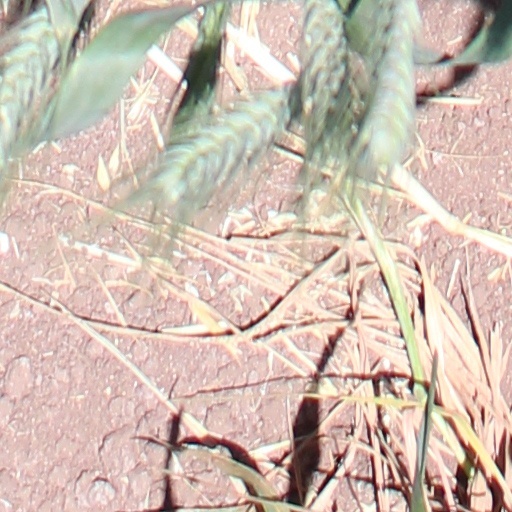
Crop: wheat